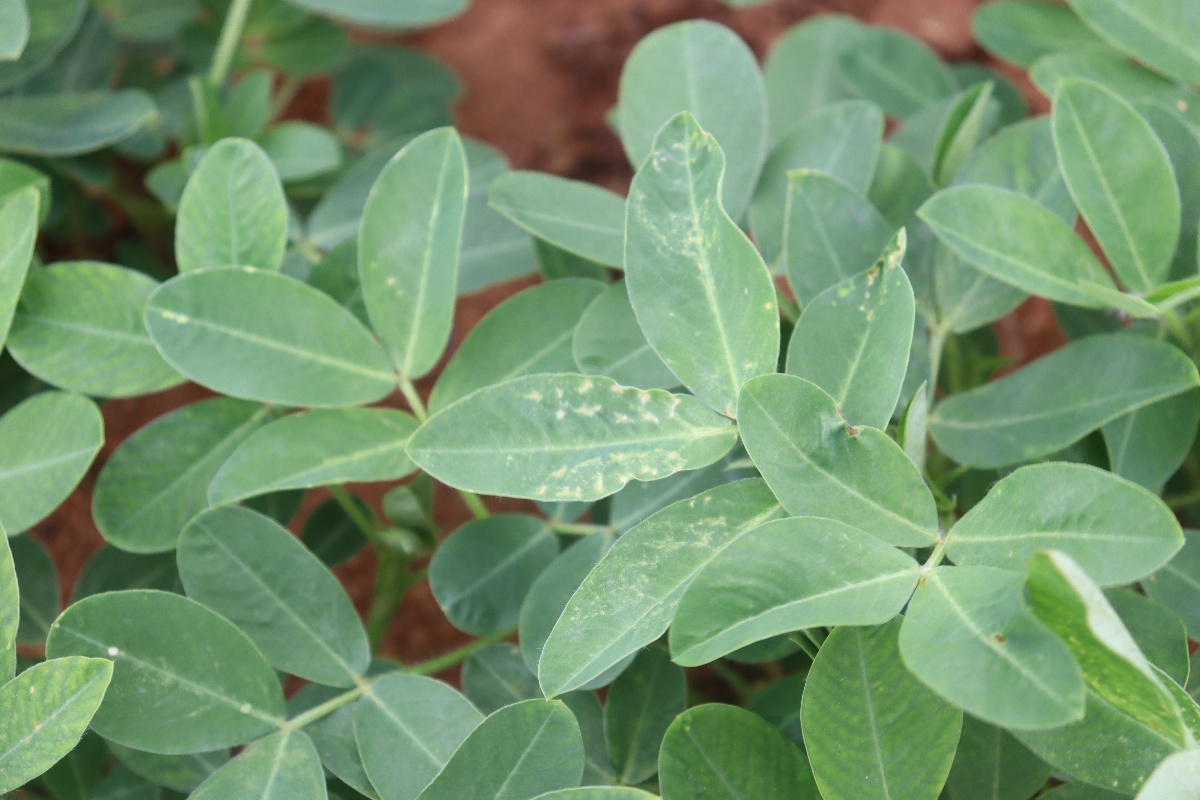
Label: healthy leaf